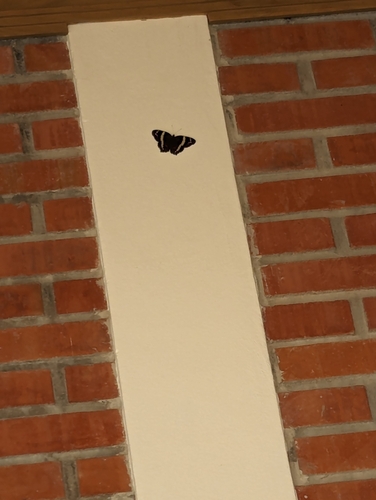
Scientific name: Anartia fatima
Common name: Banded peacock
Family: Nymphalidae
Order: Lepidoptera
Pollinator type: Primary pollinator
Habitat: Open areas and gardens
Geographic range: South America
Conservation status: Least Concern